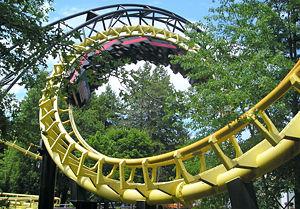
Le tire-bouchon est le nom d'une inversion simple que l'on trouve sur les montagnes russes en métal.
Canobie Lake Park est un parc d'attractions situé à Salem, dans le New Hampshire.
American Adventure ouvert au public le 27 juin.